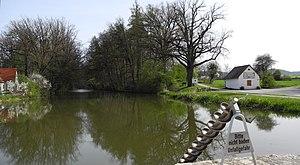
La Fosse caroline était un canal navigable connectant le Rezat souabe à l'Altmühl, et par là-même reliant le bassin du Rhin à celui du Main et du Danube. Ce canal pré-médiéval est donc, dans une certaine mesure, le devancier du canal Ludwig et du canal Rhin-Main-Danube. La Fosse Caroline devait traverser la ligne de partage des eaux Mer du Nord-Mer Méditerranée.